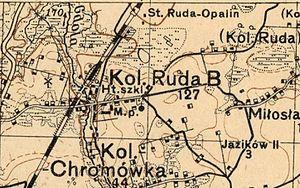
Ruda-Huta est un village polonais de la gmina de Ruda-Huta dans le powiat de Chełm de la voïvodie de Lublin dans l'est de la Pologne, à la frontière avec l'Ukraine.